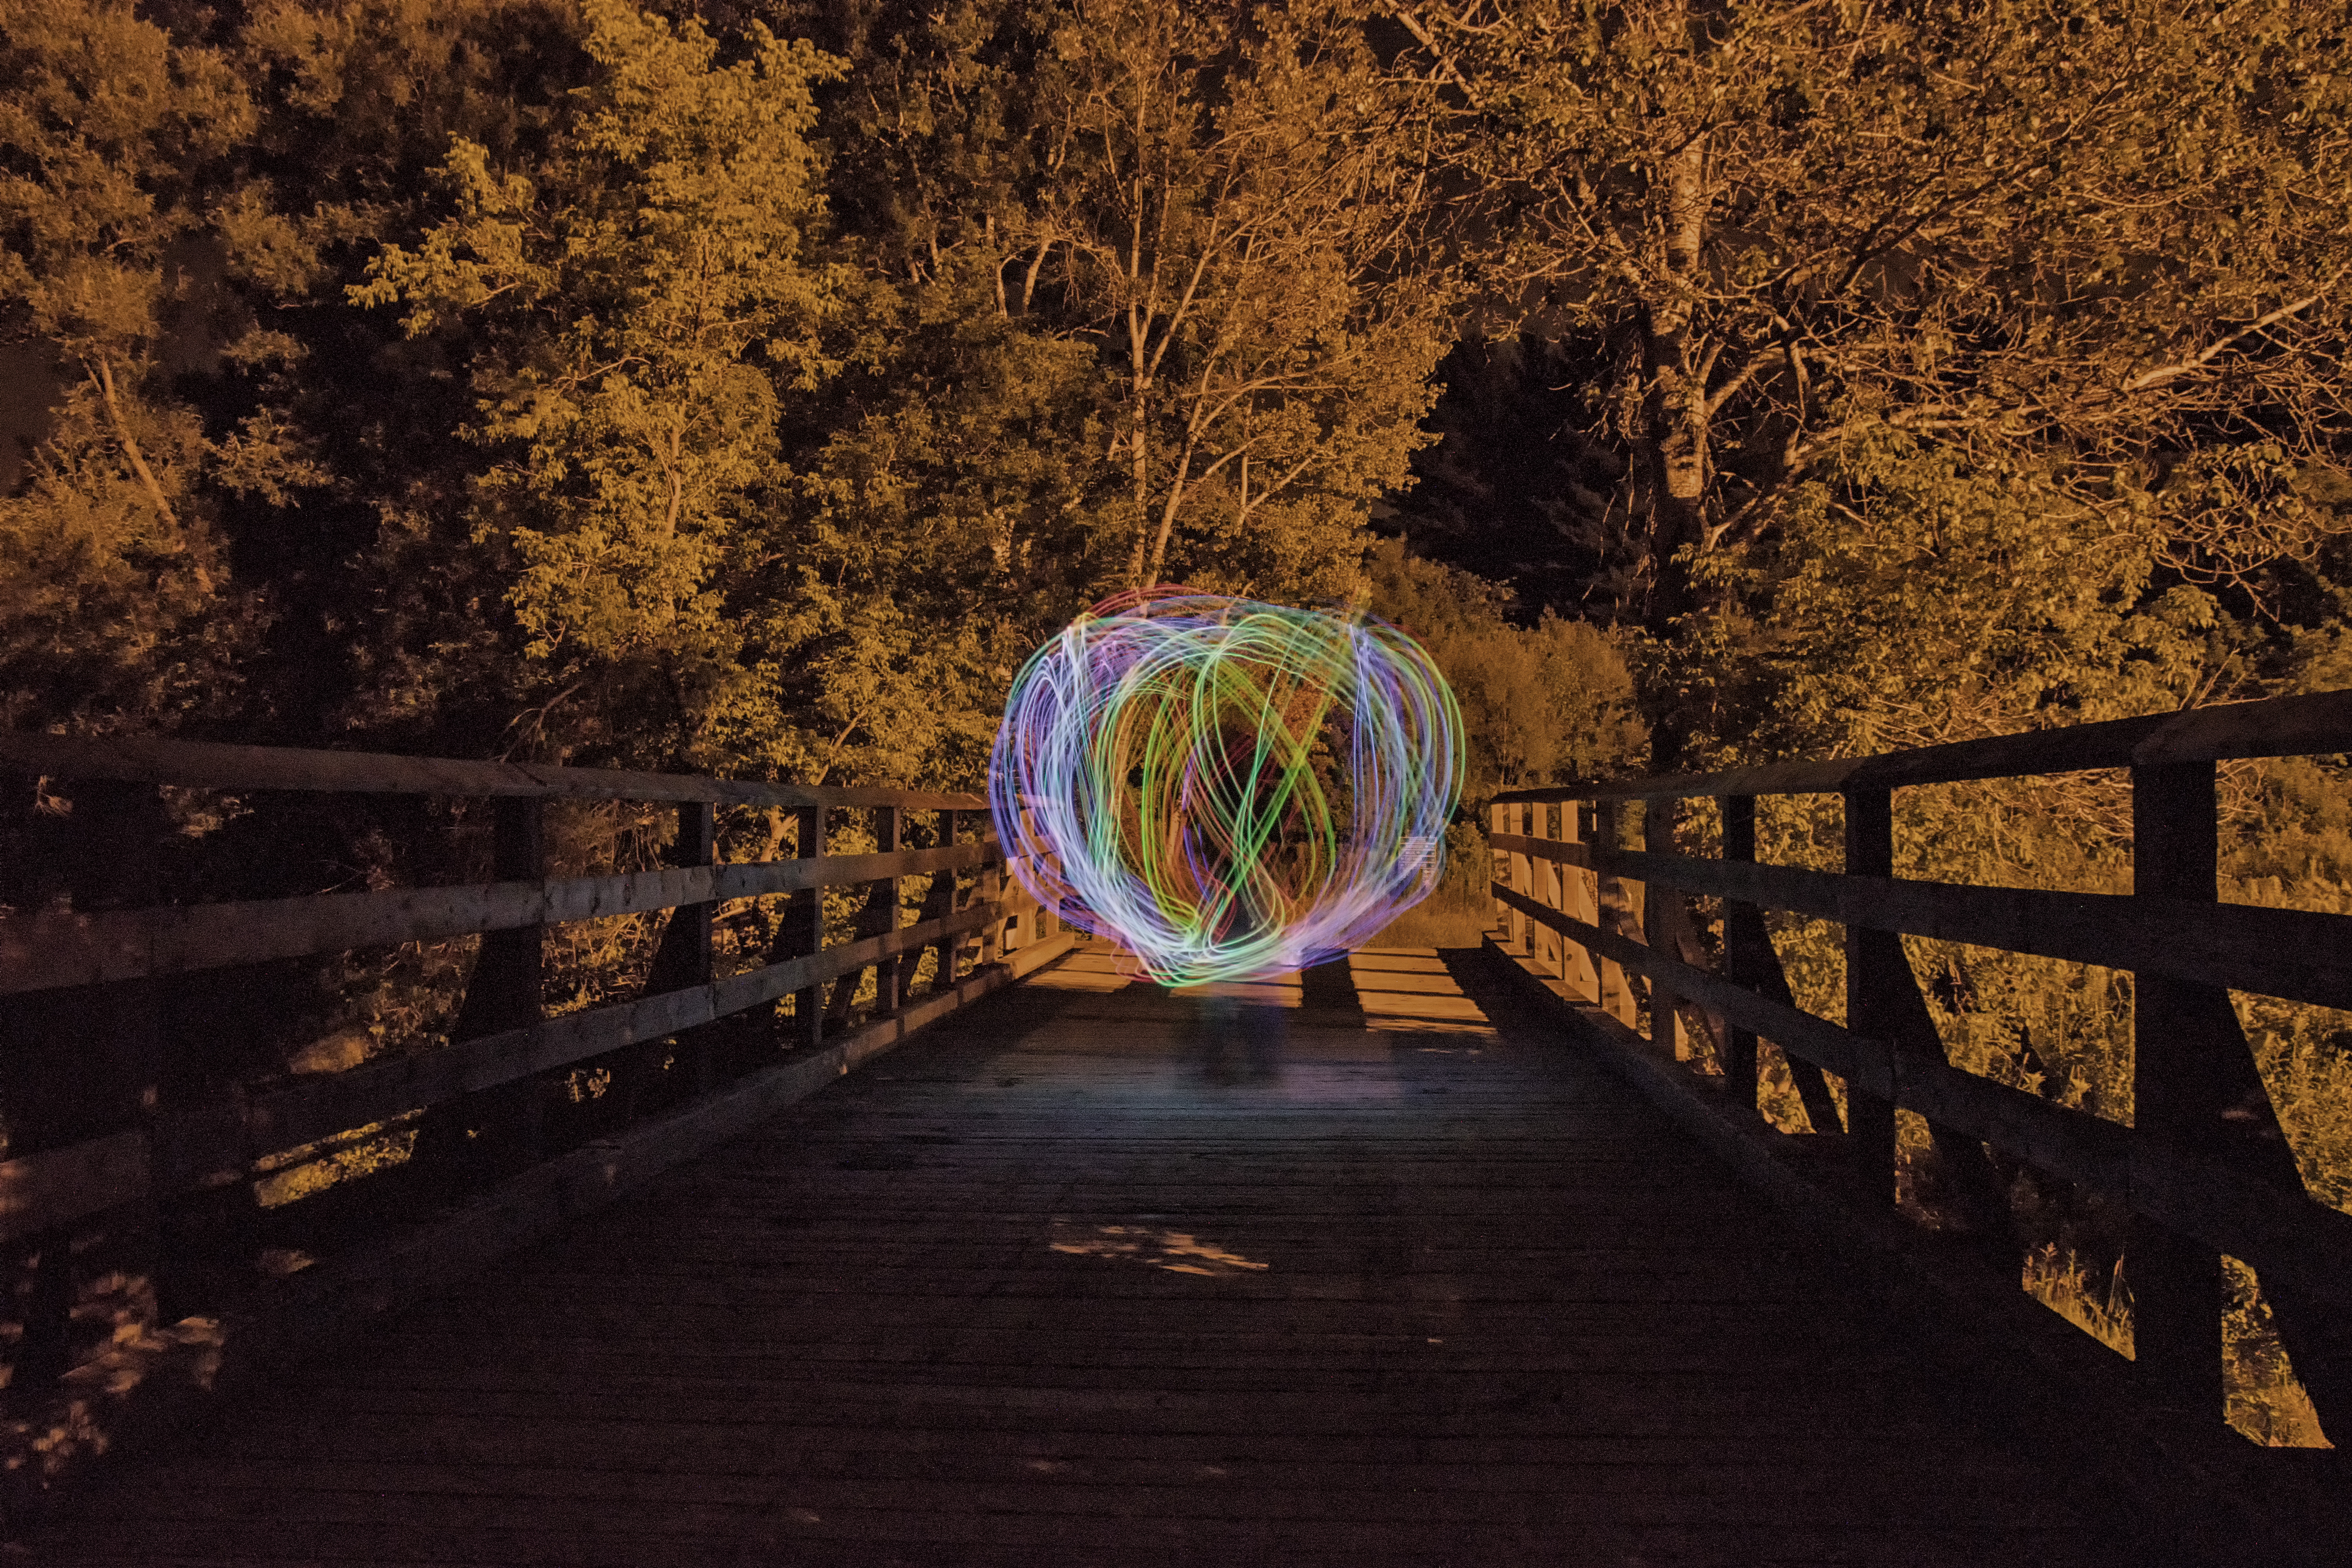
light, night, sunlight, tunnel, evening, reflection, color, autumn, darkness, painting, canada, nuit, peinture, quebec, sherbrooke, lumineuse, screenshot, computer wallpaper